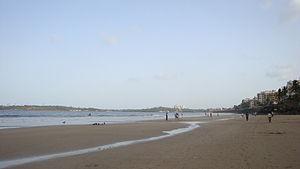
Versova est un quartier situé dans le nord-ouest de la ville de Mumbai, en Inde.